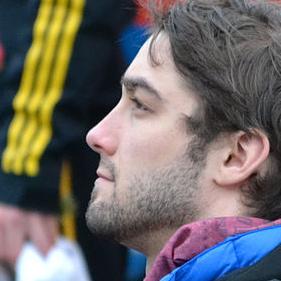
Age: 26